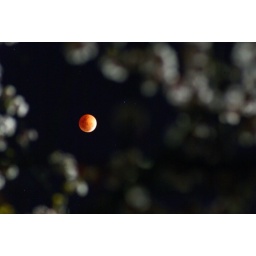
An orange in the plum tree - NP